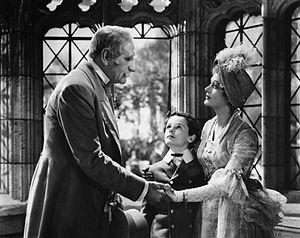
Sophie Wachner est une costumière américaine, née le 5 novembre 1879, morte le 13 septembre 1960 à Los Angeles.
Le Petit Lord Fauntleroy est un film américain réalisé par John Cromwell, sorti en 1936.
Harold « Hal » Coleman Kern est un monteur, assistant de production et producteur américain, né le 14 juillet 1894 à Anaconda, mort le 24 février 1985 à Los Angeles.